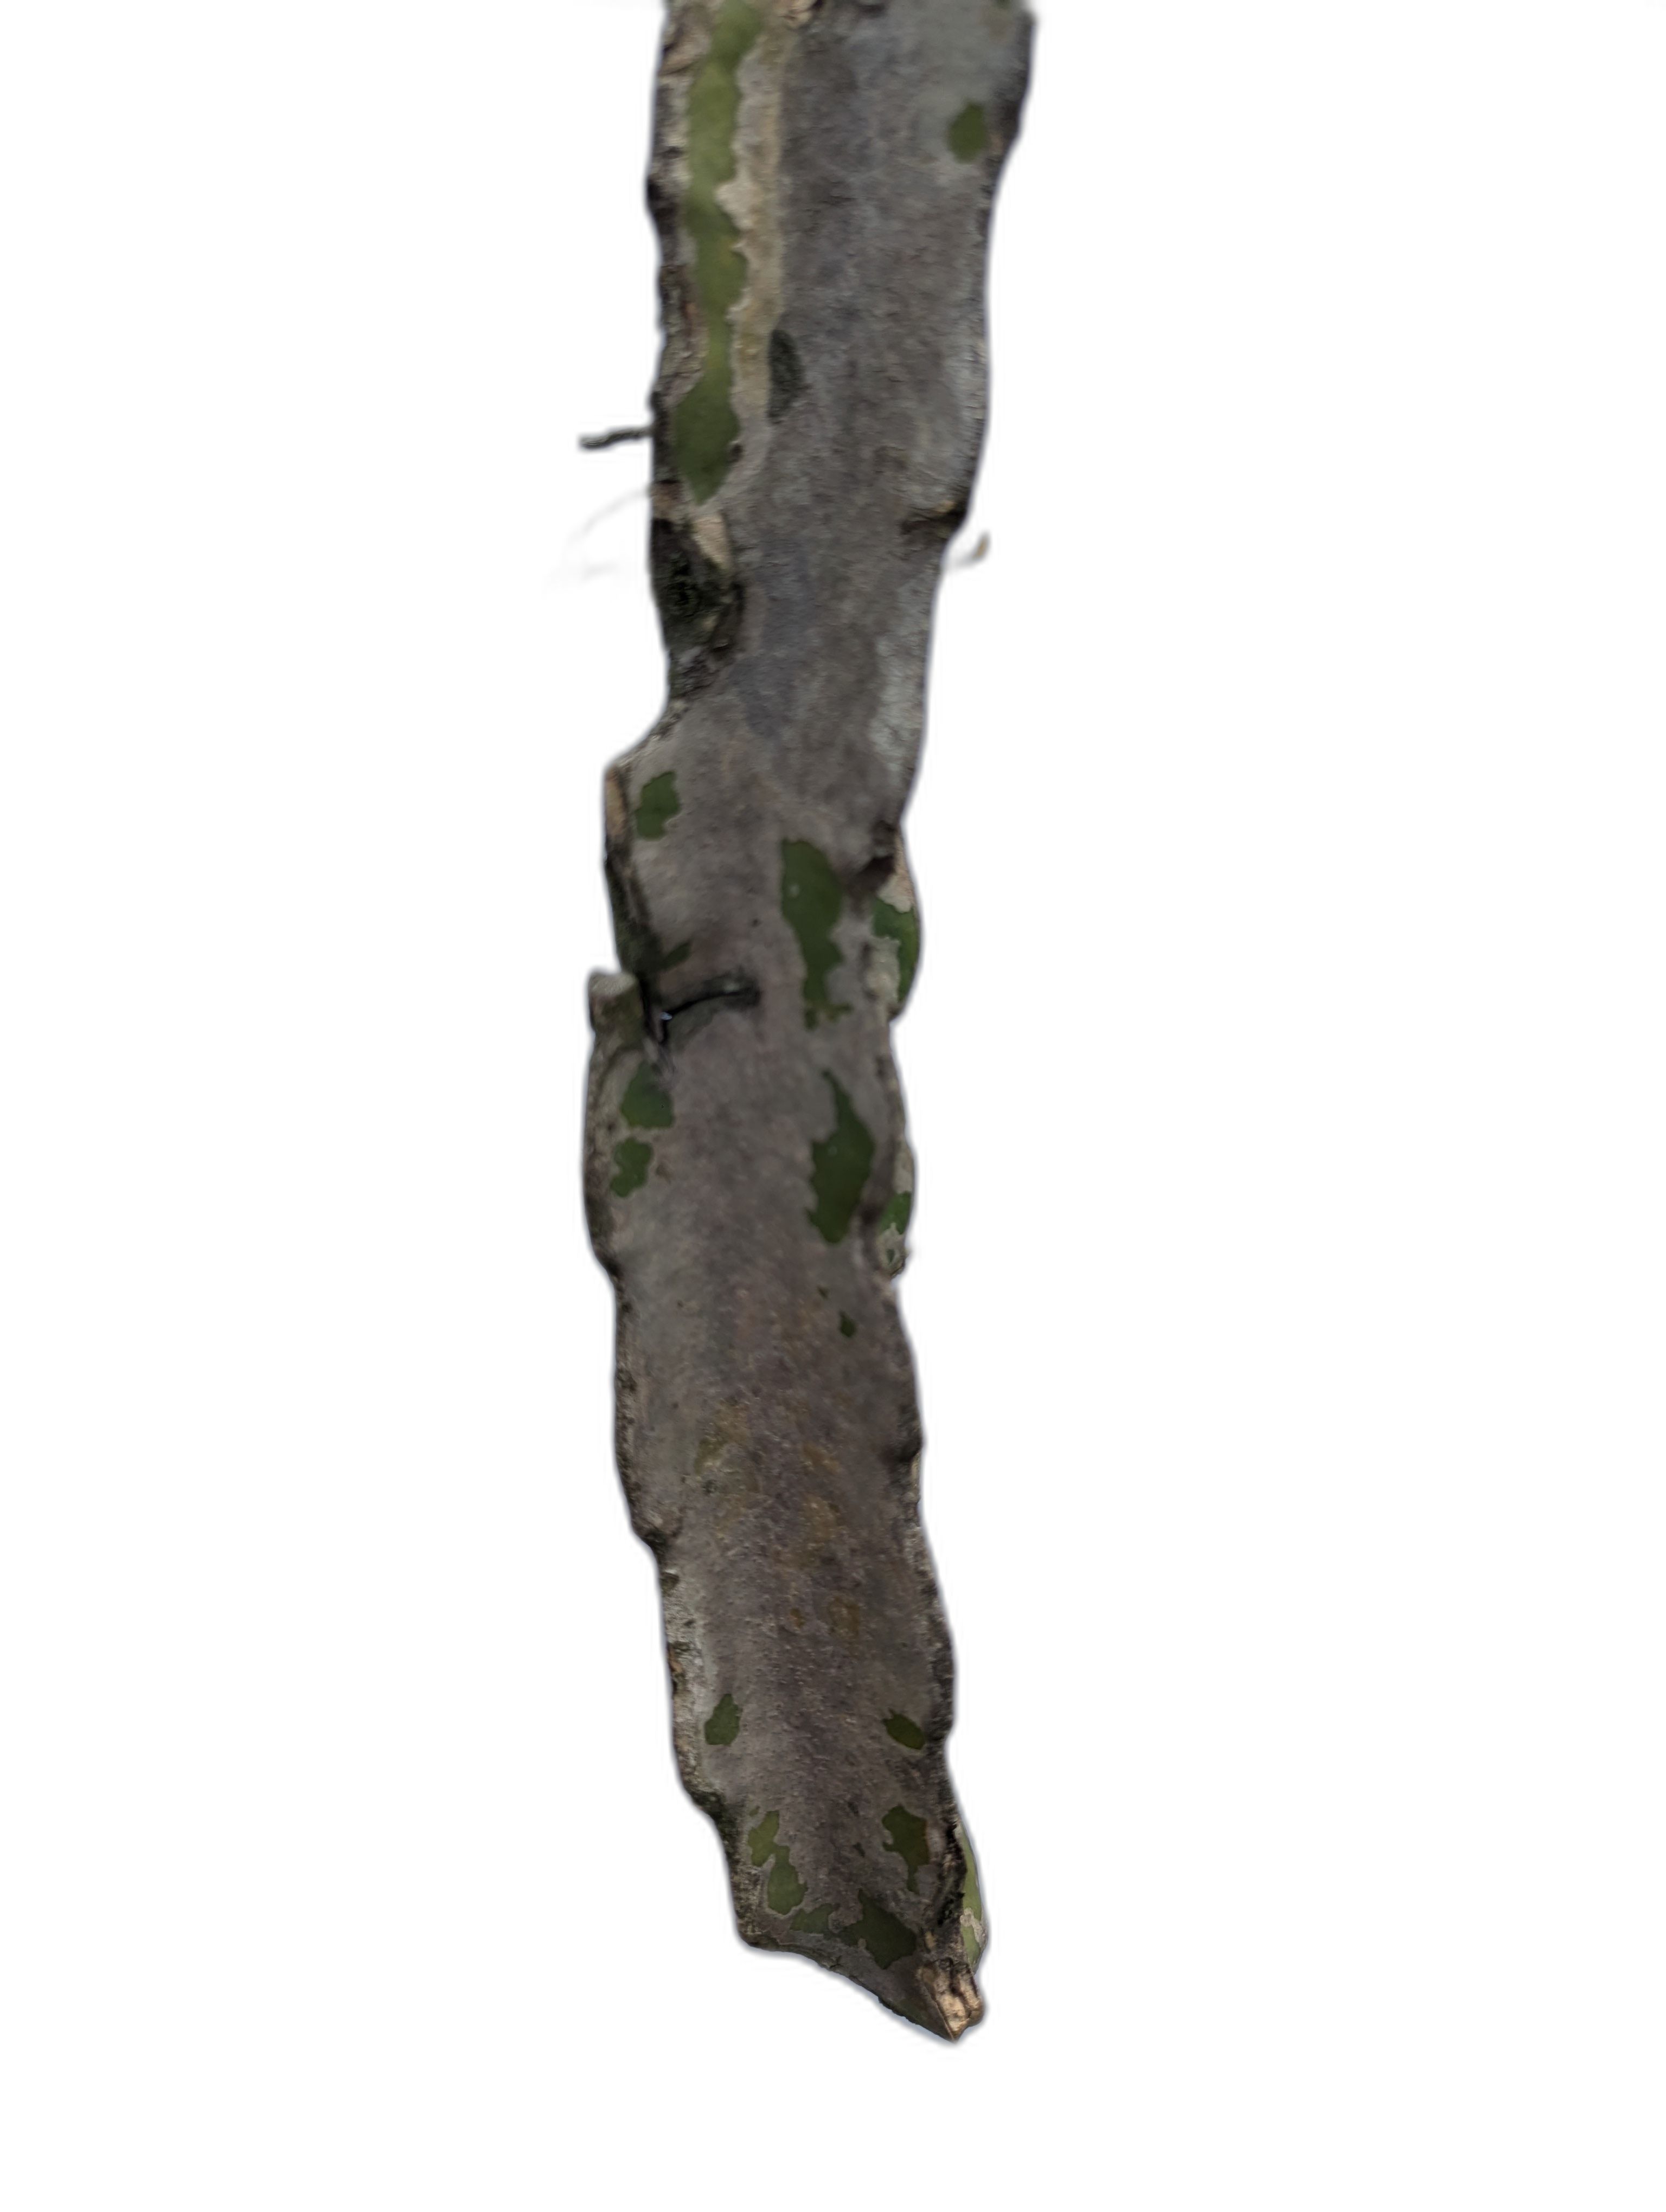
Label: Bad leaf